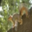
Label: squirrel